Madame Bovary (1991 film)

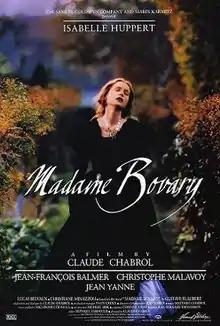

Madame Bovary is a 1991 French drama film directed by Claude Chabrol and based on the 1857 novel "Madame Bovary" by French author Gustave Flaubert.